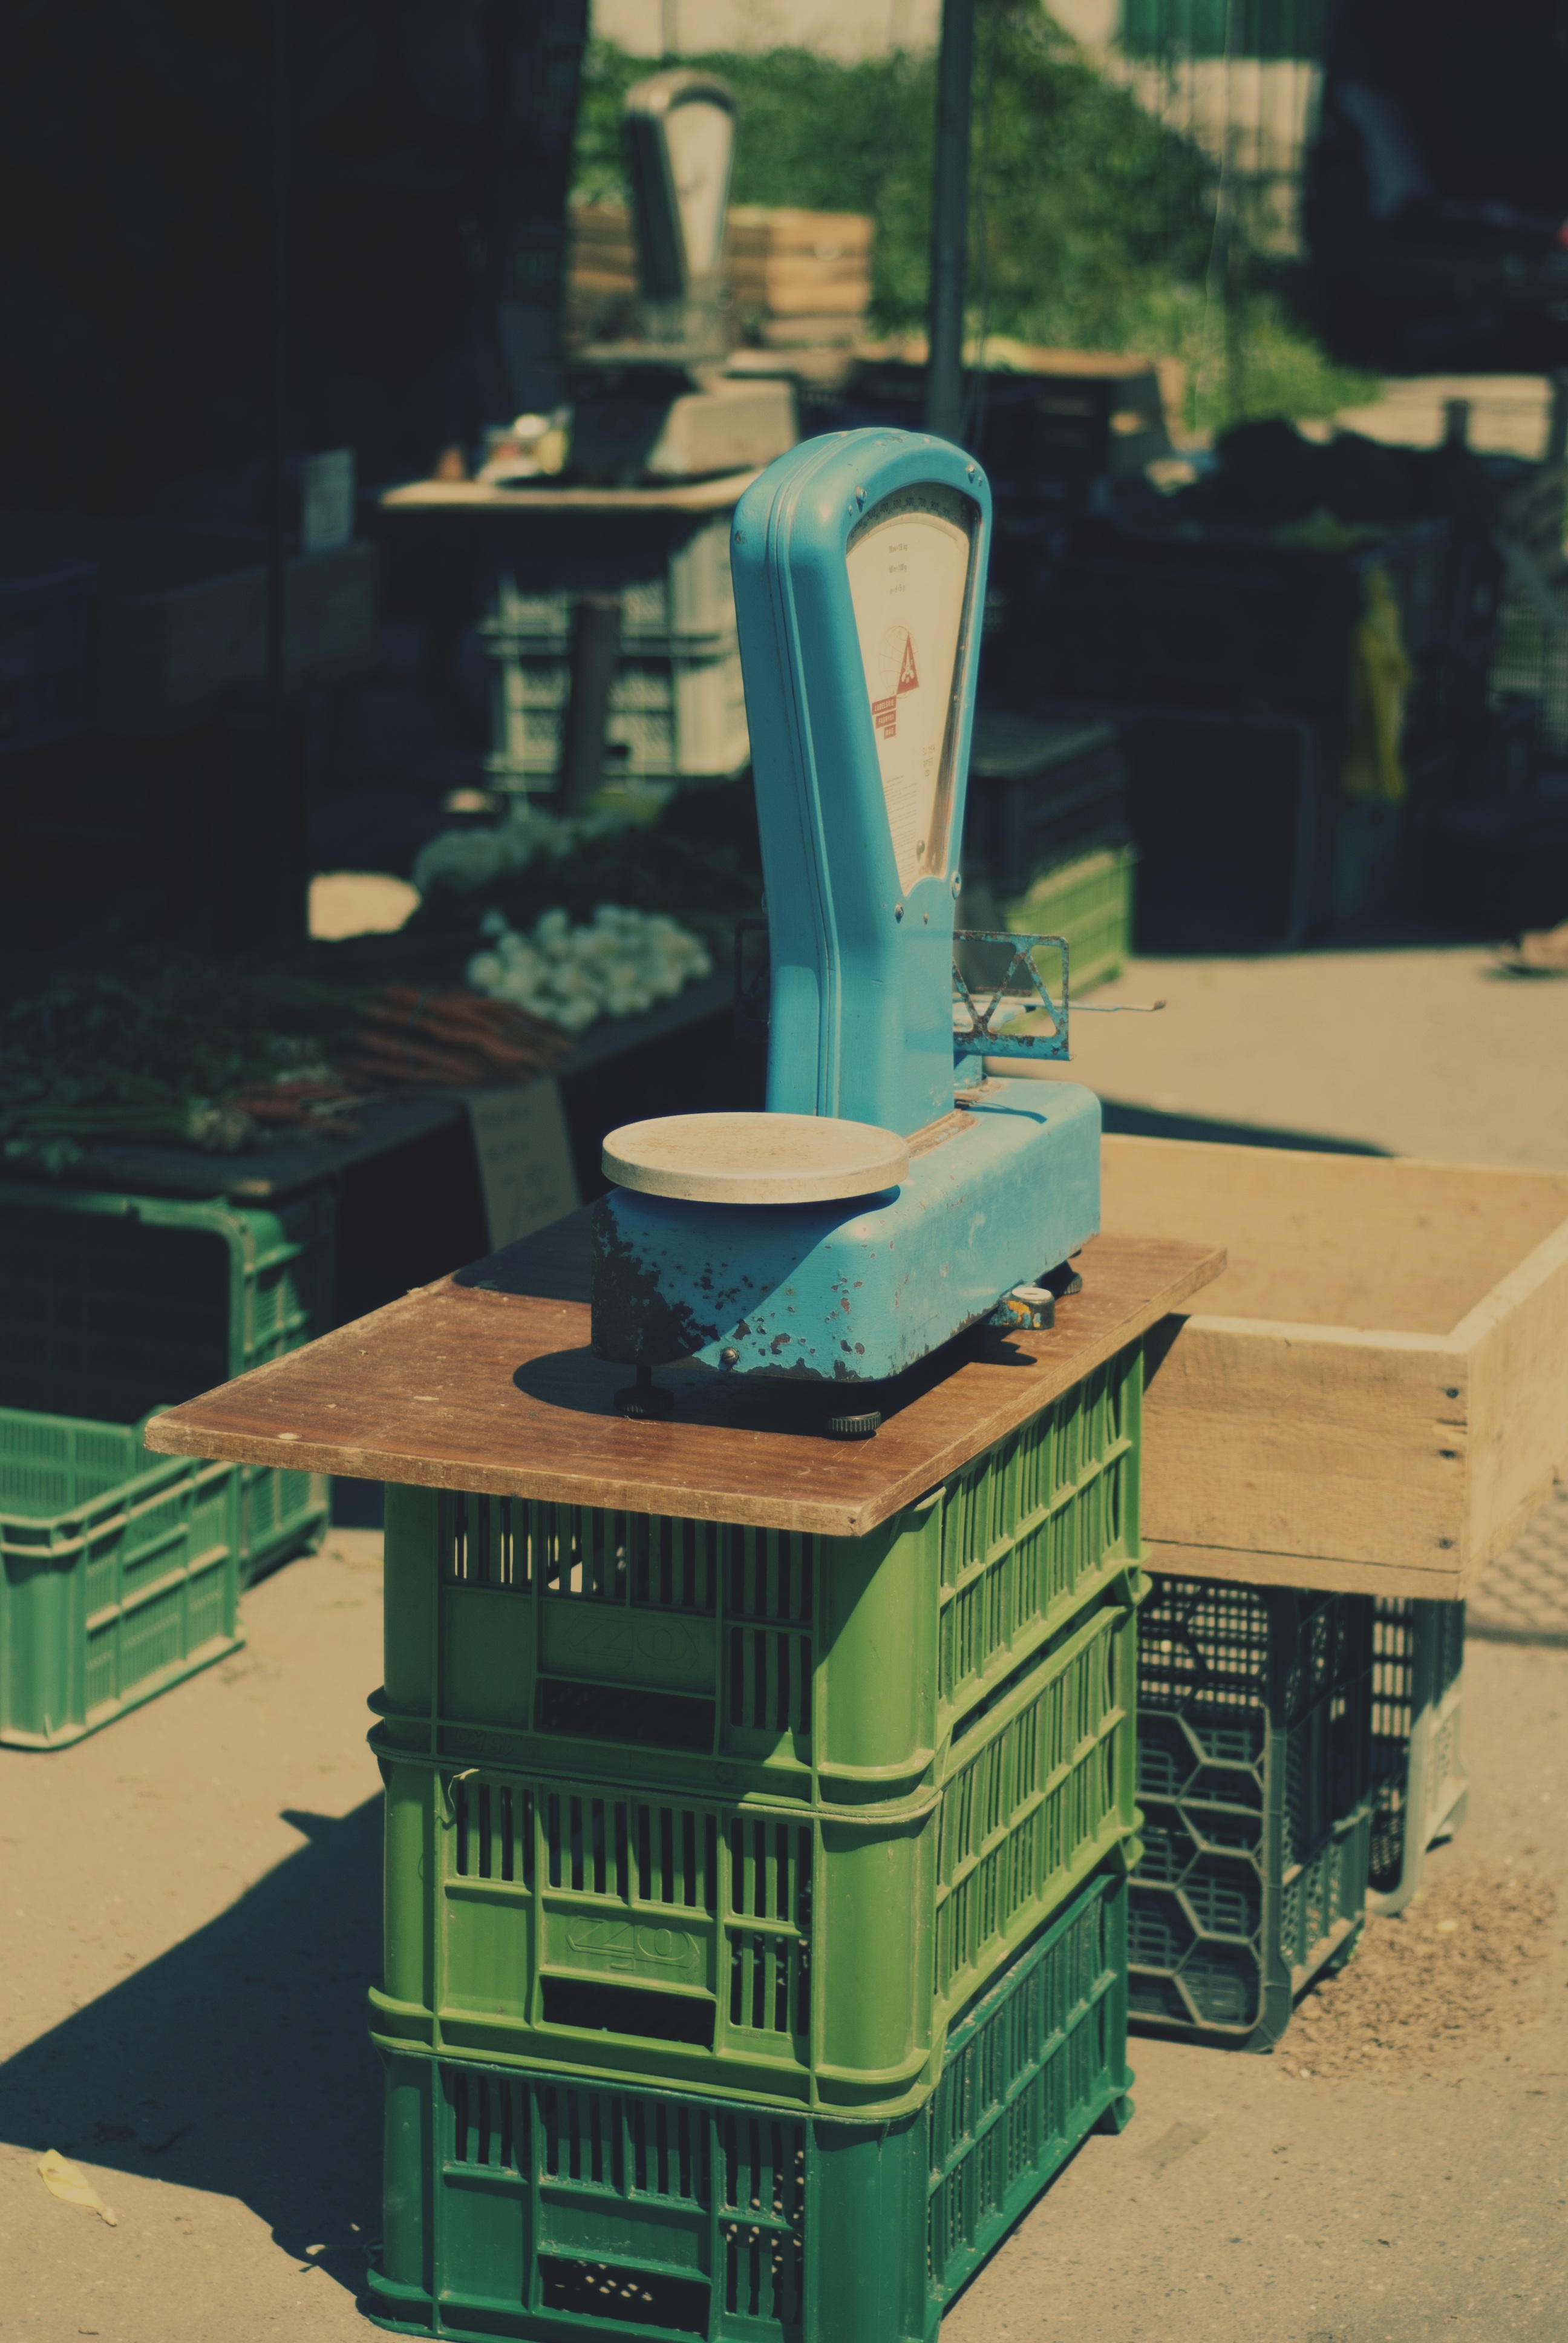
wood, green, color, market, groceries, art, trade, called rothmans, the crates, the weight of the